Anaphylaxis

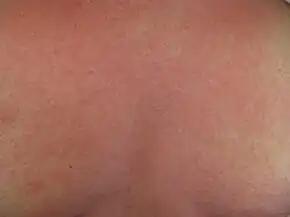
Urticaria and flushing on the chest of a person with anaphylaxis

Symptoms typically include generalized hives, itchiness, flushing, or swelling (angioedema) of the affected tissues. Those with angioedema may describe a burning sensation of the skin rather than itchiness. Swelling of the tongue or throat occurs in up to about 20% of cases. Other features may include a runny nose and swelling of the conjunctiva. The skin may also be blue tinged because of lack of oxygen.